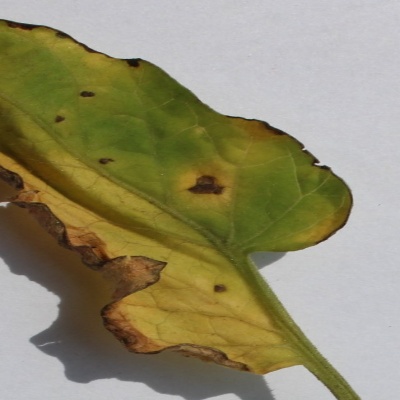
Crop: Tomato
Condition: leaf blight